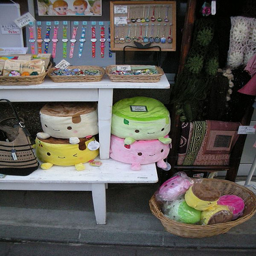
a counter top with some stuffed animals in it
The shelves hold child jewelry and stuffed toys.
A shelf filled with colorful plush toys next to a basket of even more plush toys.
A couple of stuffed items on a shelf.
a white table with a bunch of stuff on it